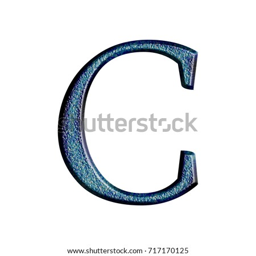
colorful blue stone textured uppercase or capital letter c in a 3d illustration with a rocky rough mottled surface texture and classic font isolated on a white background with clipping path .